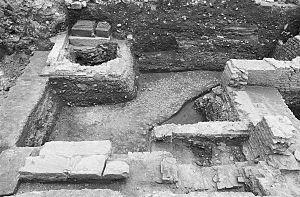
Les Éburons étaient un peuple belge, établi au nord-est de la Gaule au Iᵉʳ siècle av. J.-C. Jules César les considérait comme des Germains cisrhénans mais leur nom est celtique et le chef romain semble lui-même les considérer comme gaulois dans le livre VI de ses Commentaires.